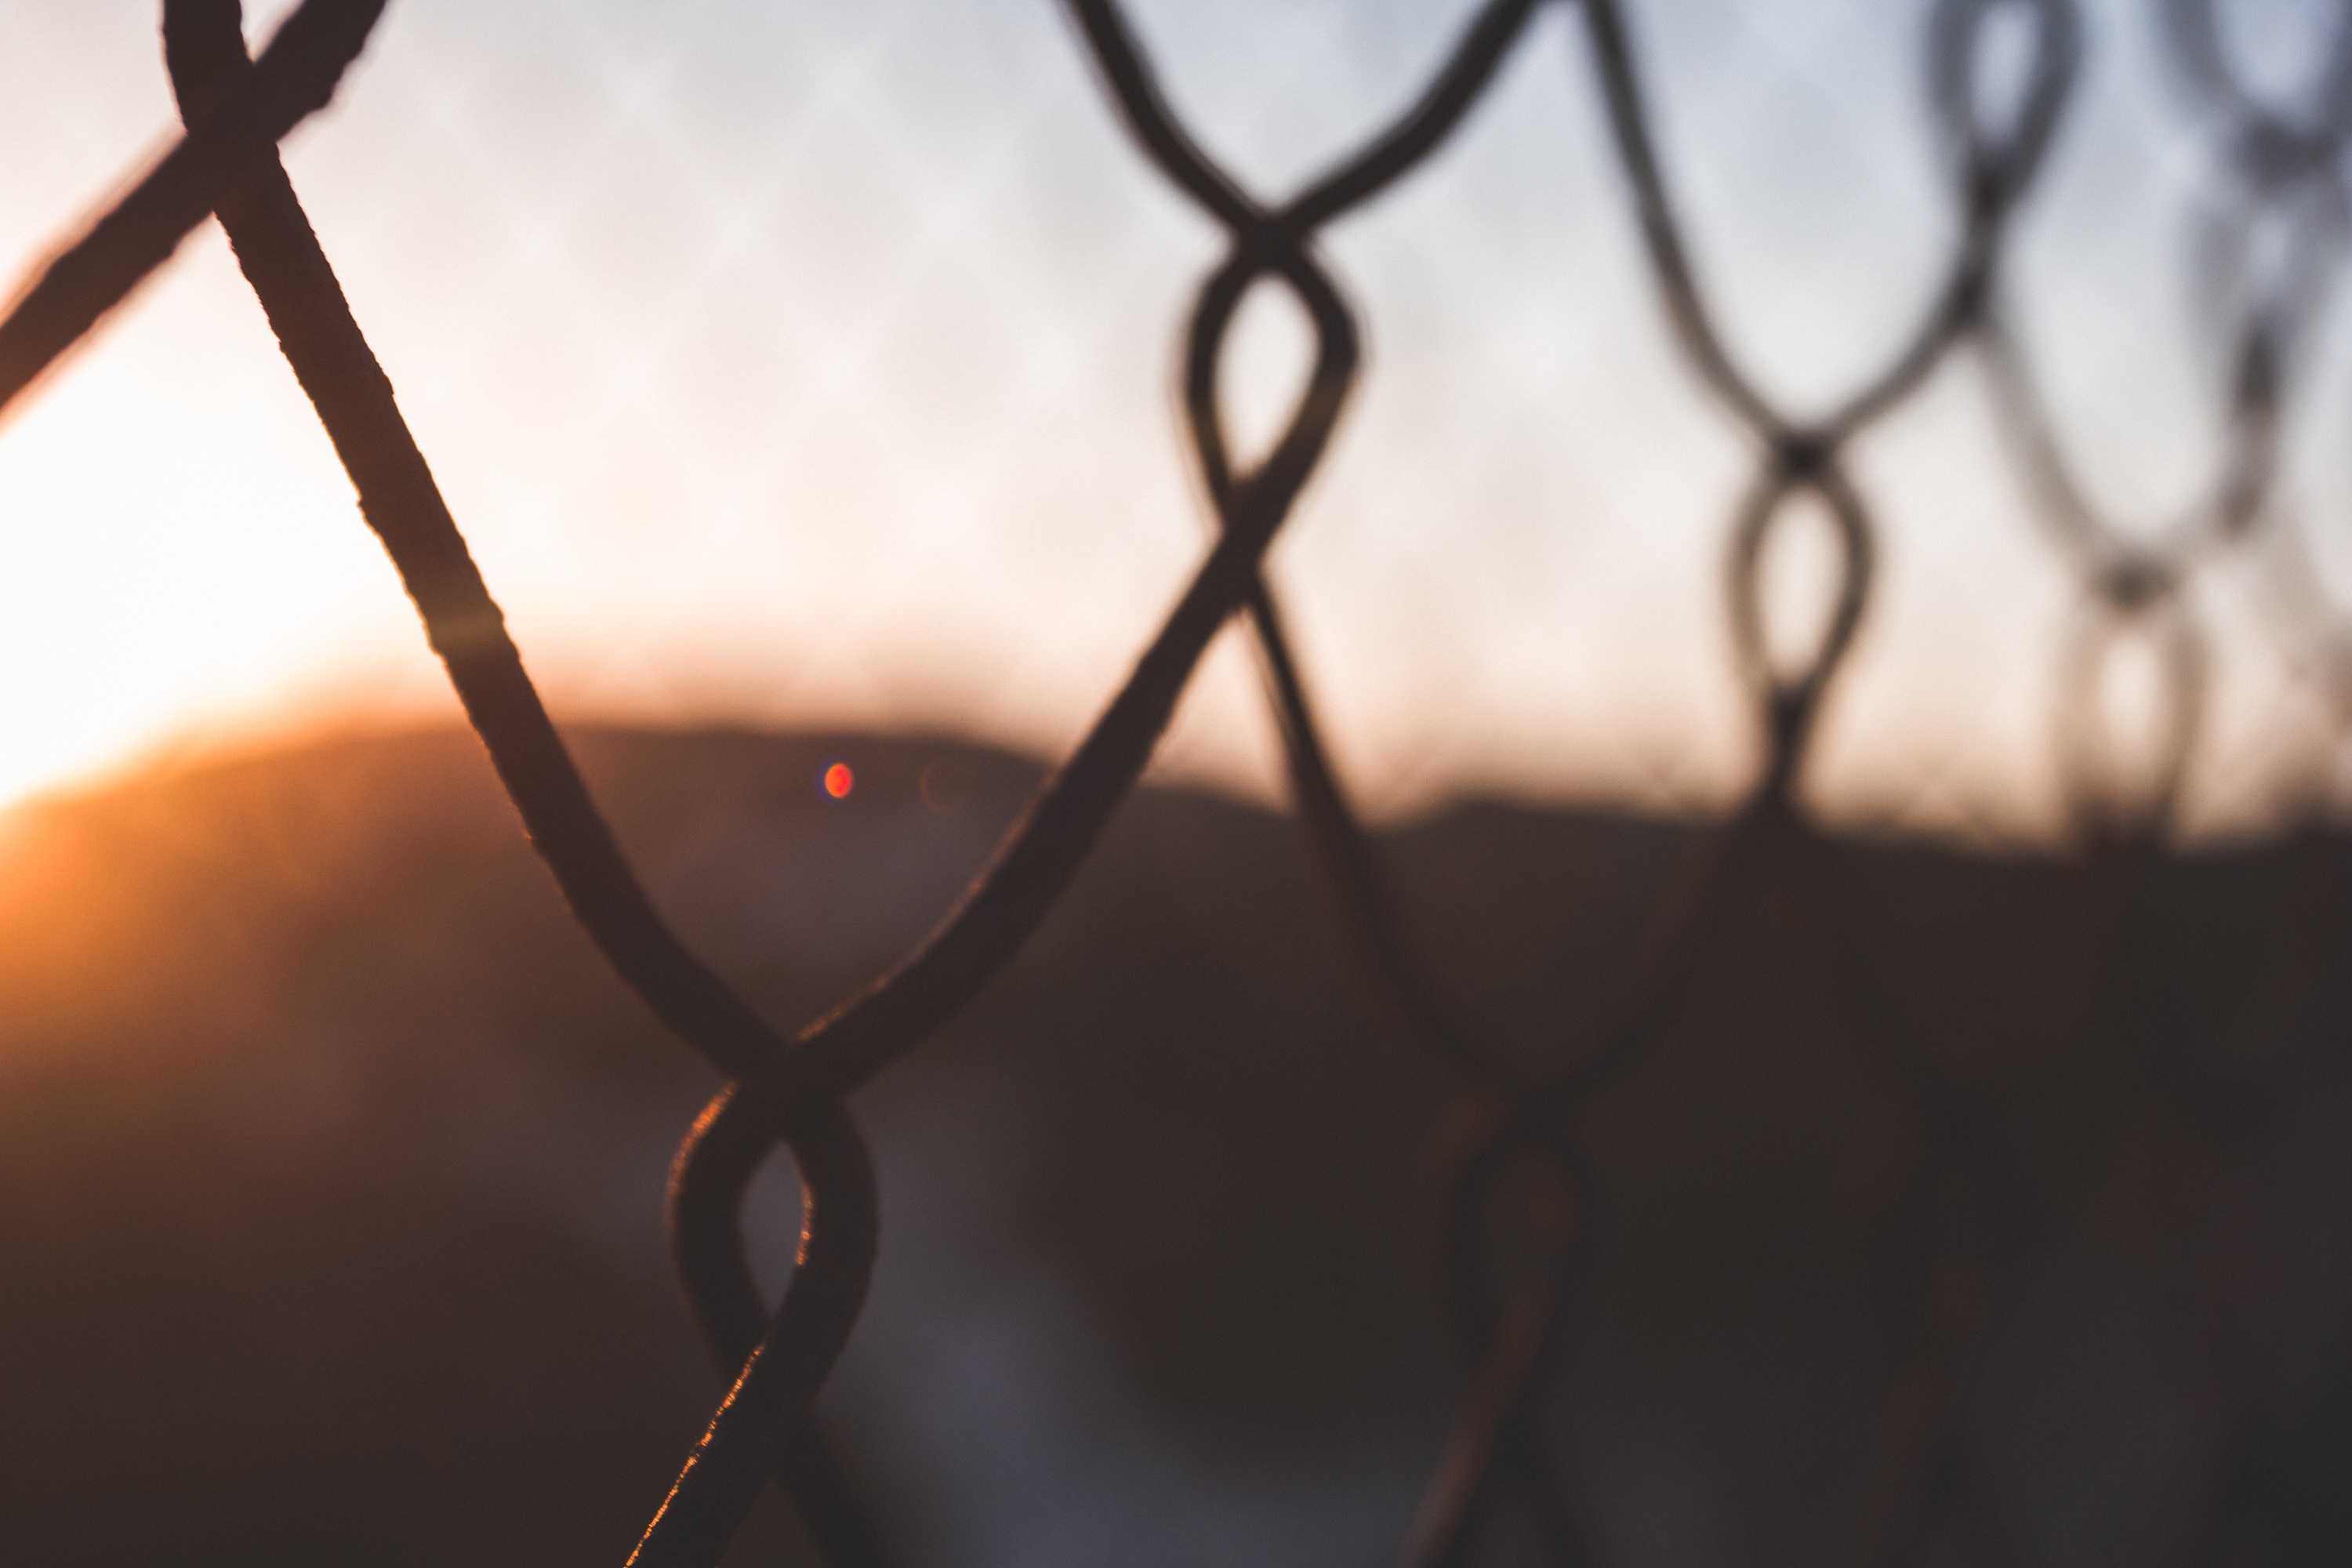
hand, branch, light, sunset, photography, sunlight, morning, leaf, reflection, shadow, darkness, black, lighting, circle, close up, shape, macro photography